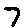
Label: 7